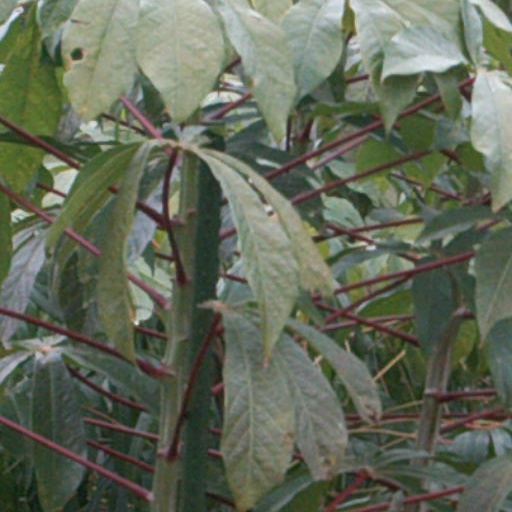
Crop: cassava